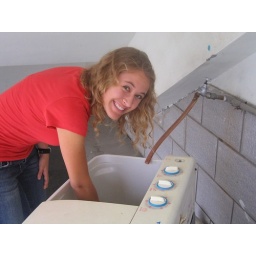
this washing machine broke, so i just turned the water and swished it around myself.